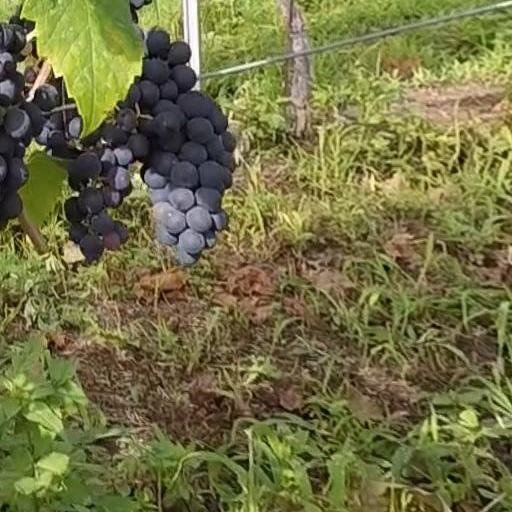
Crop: grape